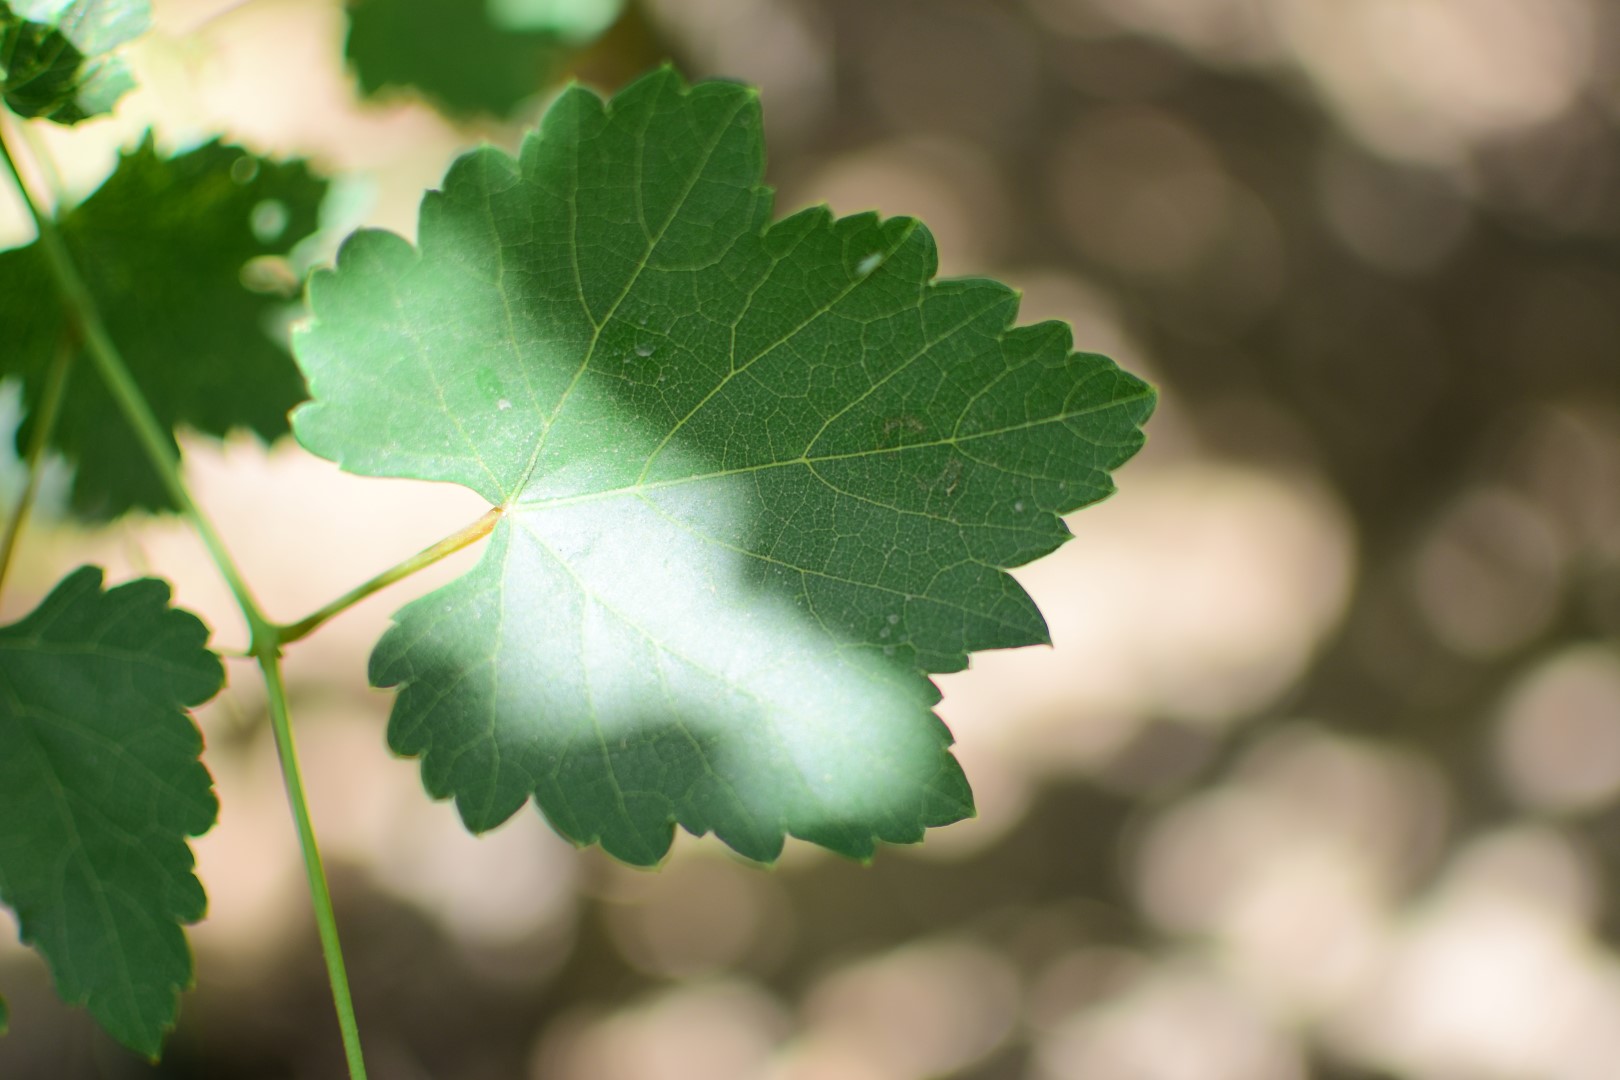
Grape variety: Frinsi